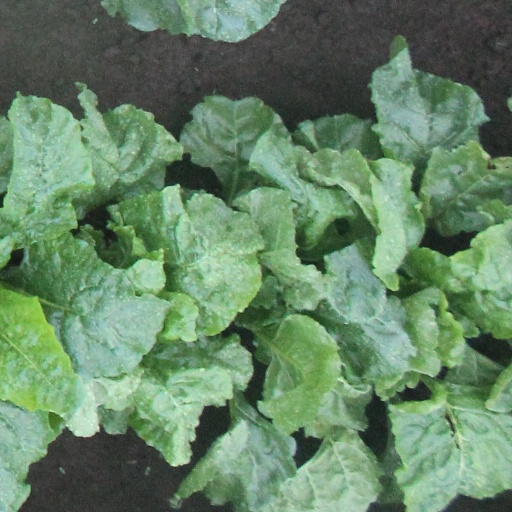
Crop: sugar beet